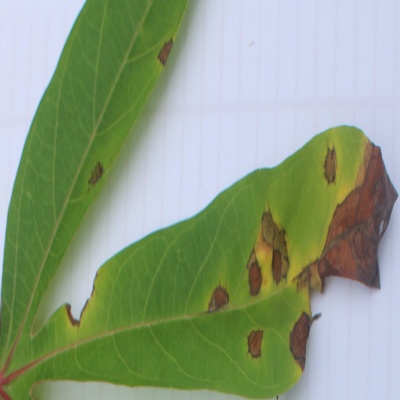
Crop: Cassava
Condition: brown spot